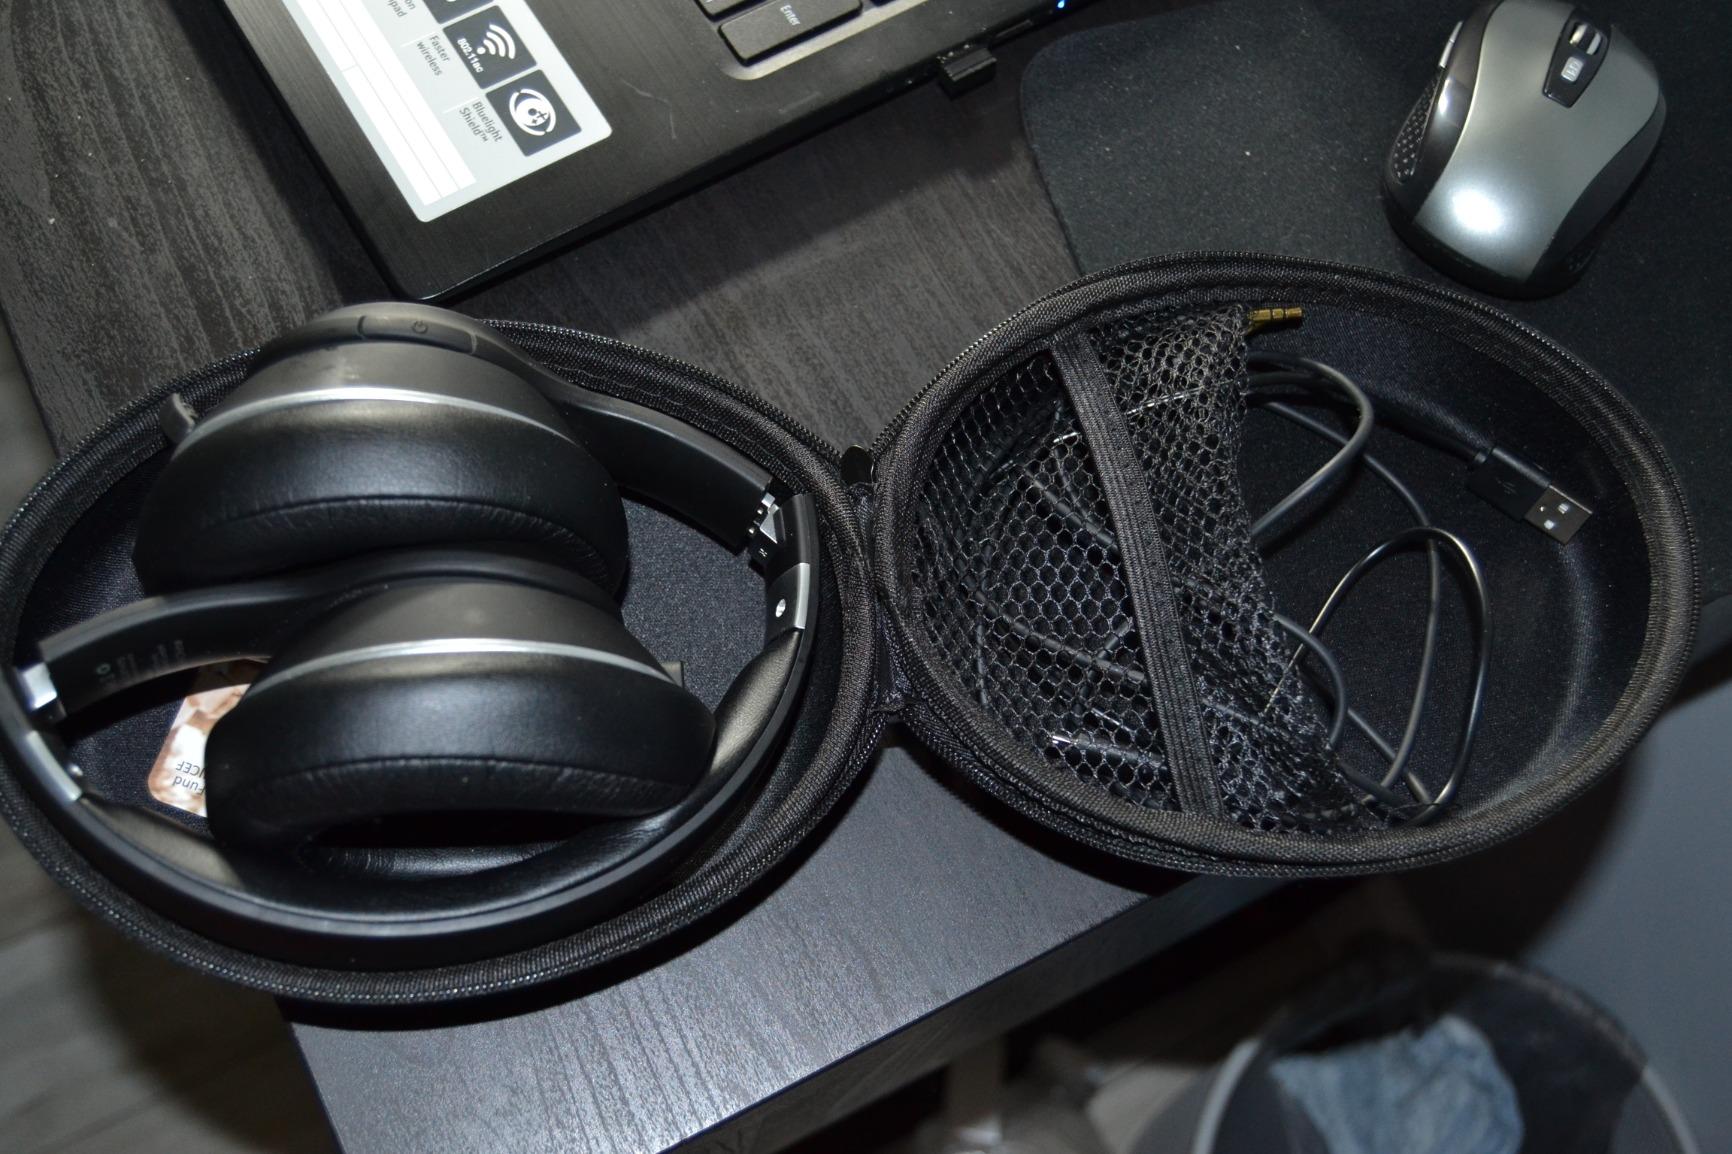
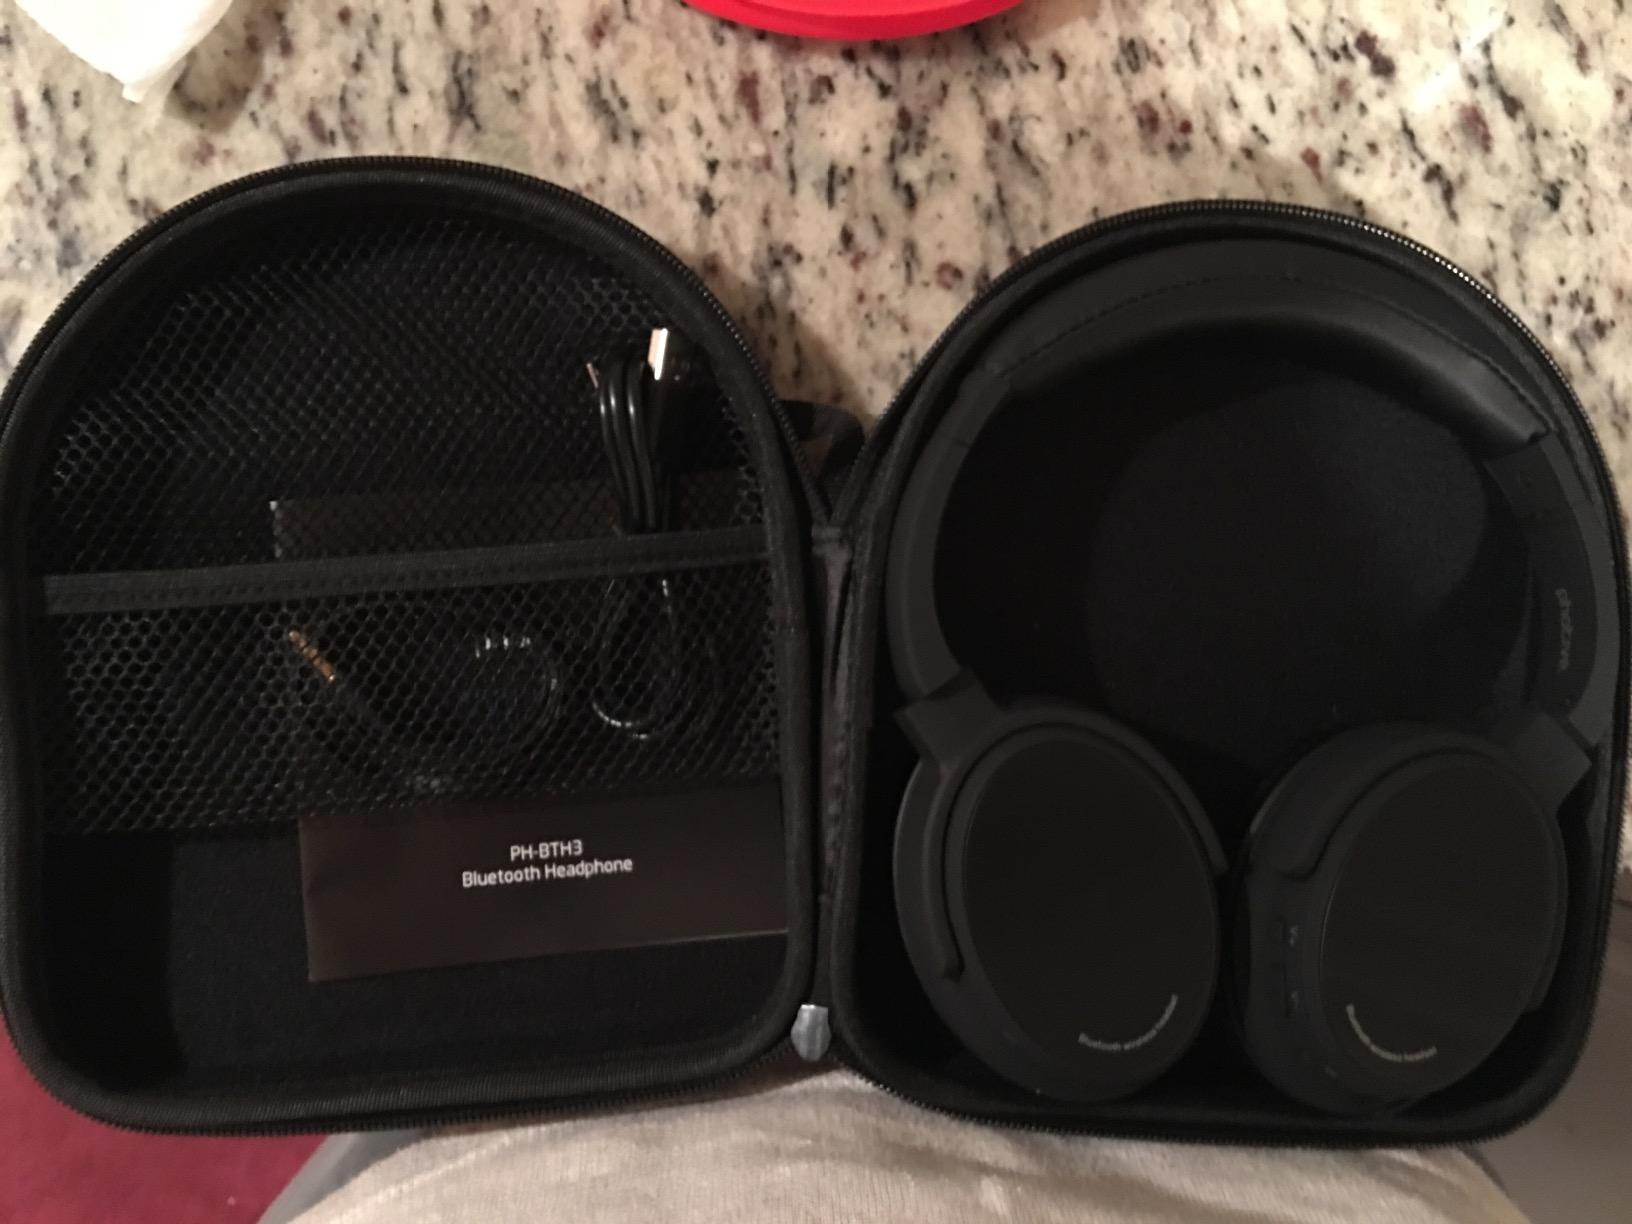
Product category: headphones
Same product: no